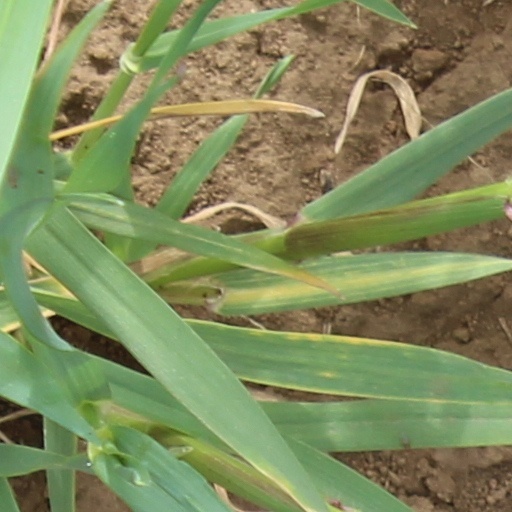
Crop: wheat